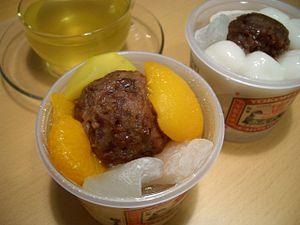
L'an-mitsu est une pâtisserie japonaise, à base de pâte de haricot azuki sucrée, de sucre liquide et de gelée, populaire depuis plusieurs décennies.